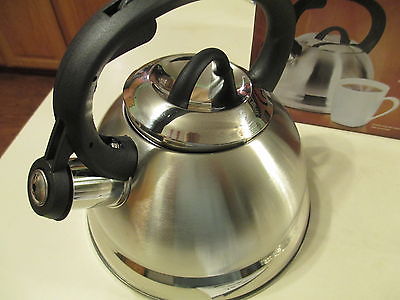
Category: kettle